Pula

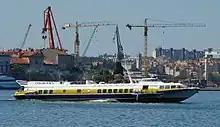
Žverinac hydrofoil at the port of Pula

In 1813, Pola (with Istria) came back to the Austrian Empire. Under the compromise of 1867, the town – under the original Italian name, Pola – remained in Austria-Hungary until the latter's defeat and dissolution in 1918. Under Austrian rule, Pola regained prosperity. Its large natural harbour became Austria's main naval base and a major shipbuilding centre. It was chosen for the base in 1859 by Hans Birch Dahlerup, a Danish admiral in the service of Austria. Subsequently, Pola grew from a fading provincial town into an industrial city. The island of Brioni (in Croatian renamed Brijuni) to the North West of Pola became the summer vacation resort of Austria's Habsburg royal family. In World War I, the port was the main base for Austro-Hungarian dreadnoughts and other naval forces of the Empire. During this period many inhabitants were Italian speaking. The 1910 Austrian census recorded a city population of 58,562 (45.8% Italian speaking; 15.2% Croatian, the rest were mostly German-speaking military).